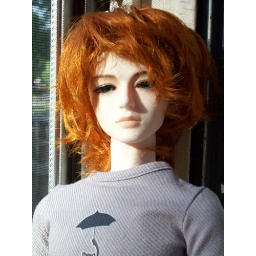
October in the bedroom window